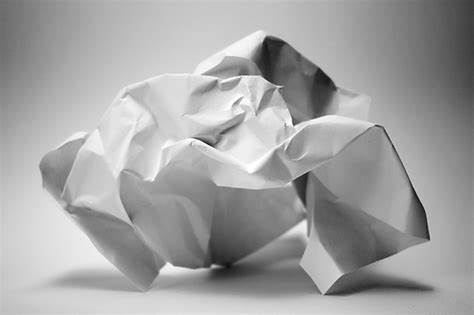
Waste category: paper